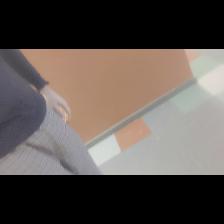
Label: Human